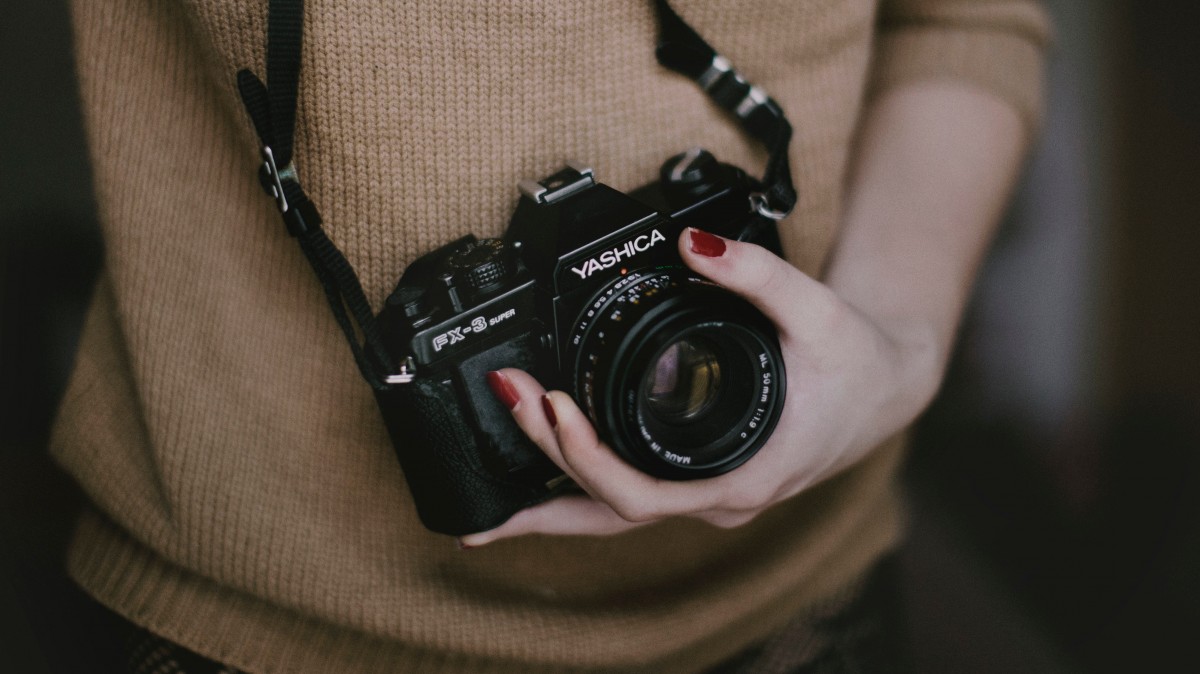
Tags: photography, photographer, dslr, black, reflex camera, digital camera, photograph, digital slr, single lens reflex camera, cameras optics